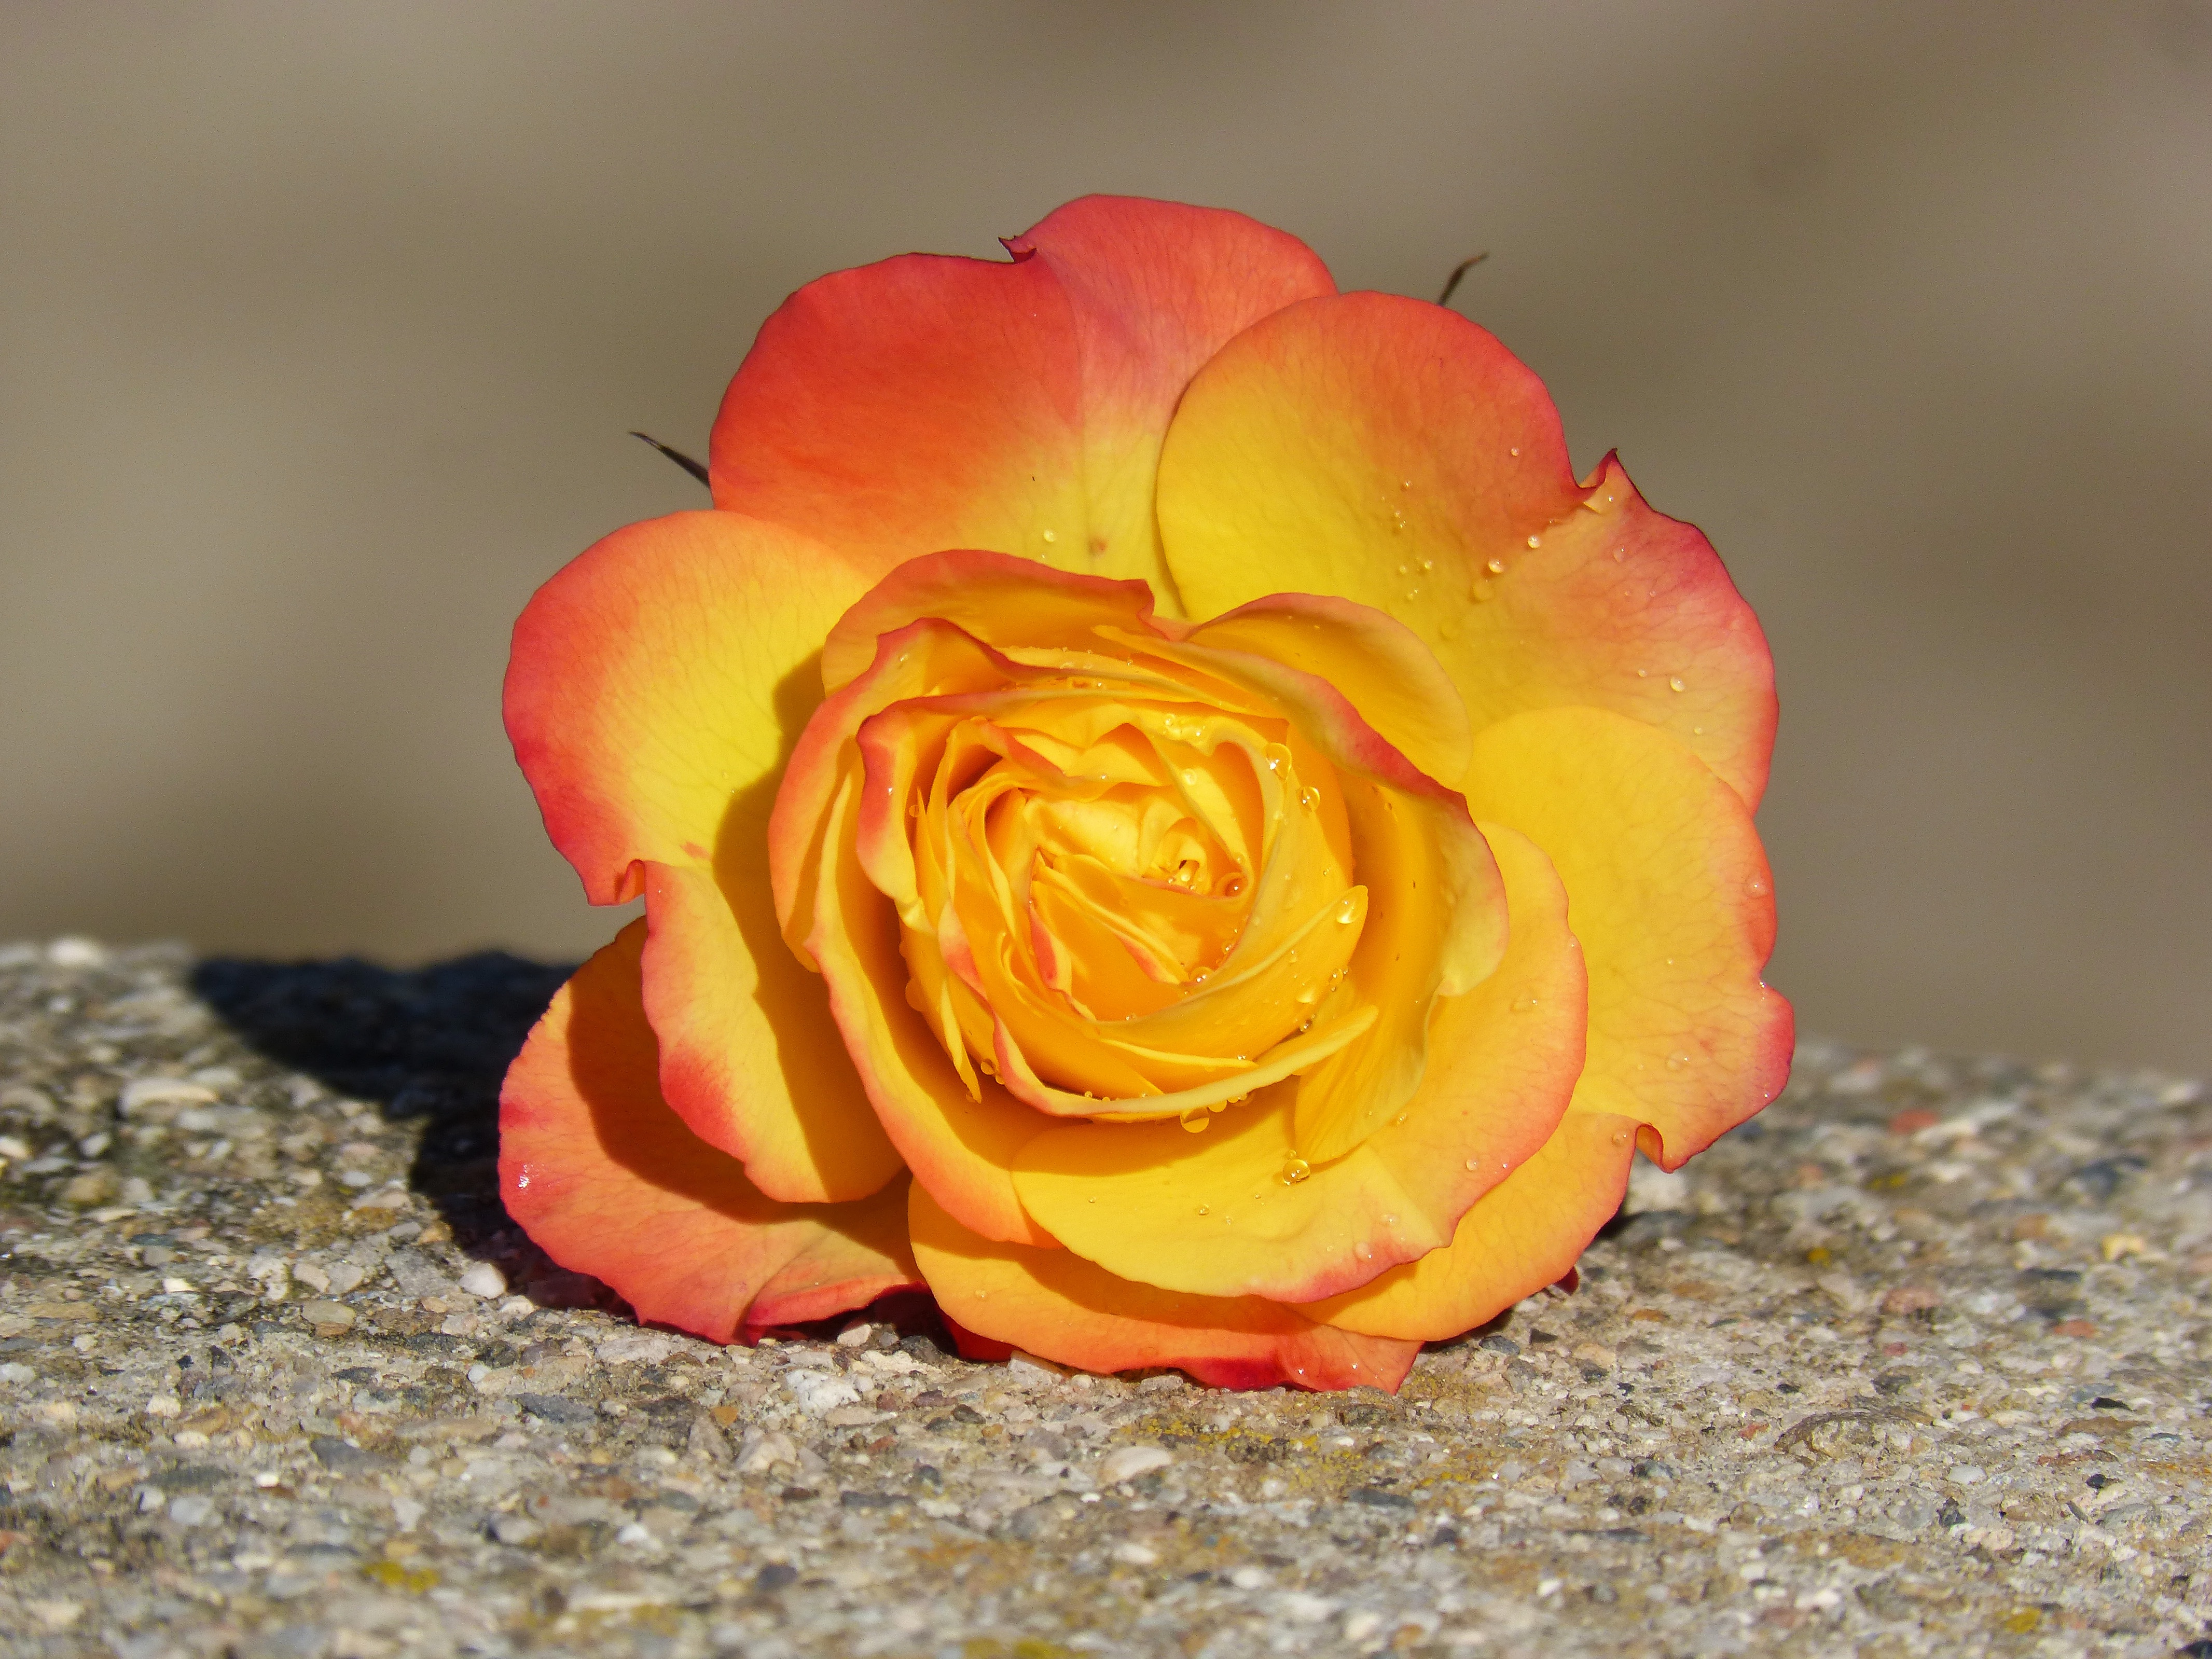
plant, flower, petal, rose, red, yellow, flora, close up, petals, rosa, beauty, rocio, yellow rose, macro photography, flowering plant, garden roses, rose family, land plant